A Star Is Born (1937 film)

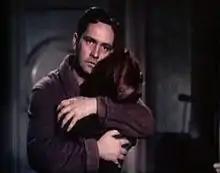
March in the trailer

Contemporary reviews were very positive. When it premiered at the Radio City Music Hall, Frank S. Nugent of "The New York Times" called the film "one of the year's best shows" as well as "good entertainment by any standards, including the artistic, and convincing proof that Hollywood need not travel to Ruritania for its plots; there is drama aplenty in its own backyard." "Variety" raved: "A smash which unquestionably will rate among the half dozen best of the season ... While the story is somewhat reminiscent of other behind-the-scene yarns, the manner of its telling makes it convincing and distinguished." "Harrison's Reports" called it "a powerful human interest drama" and "great entertainment." "Film Daily" said it was "superbly done in all departments," and John Mosher of "The New Yorker" called it "a pleasant movie" with "many nice touches." Review aggregator Rotten Tomatoes reports an approval rating of 100%, based on 23 reviews, with an average rating of 7.7/10.